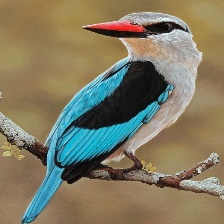
Species: WOODLAND KINGFISHER
Scientific name: HALCYON SENEGALENSIS